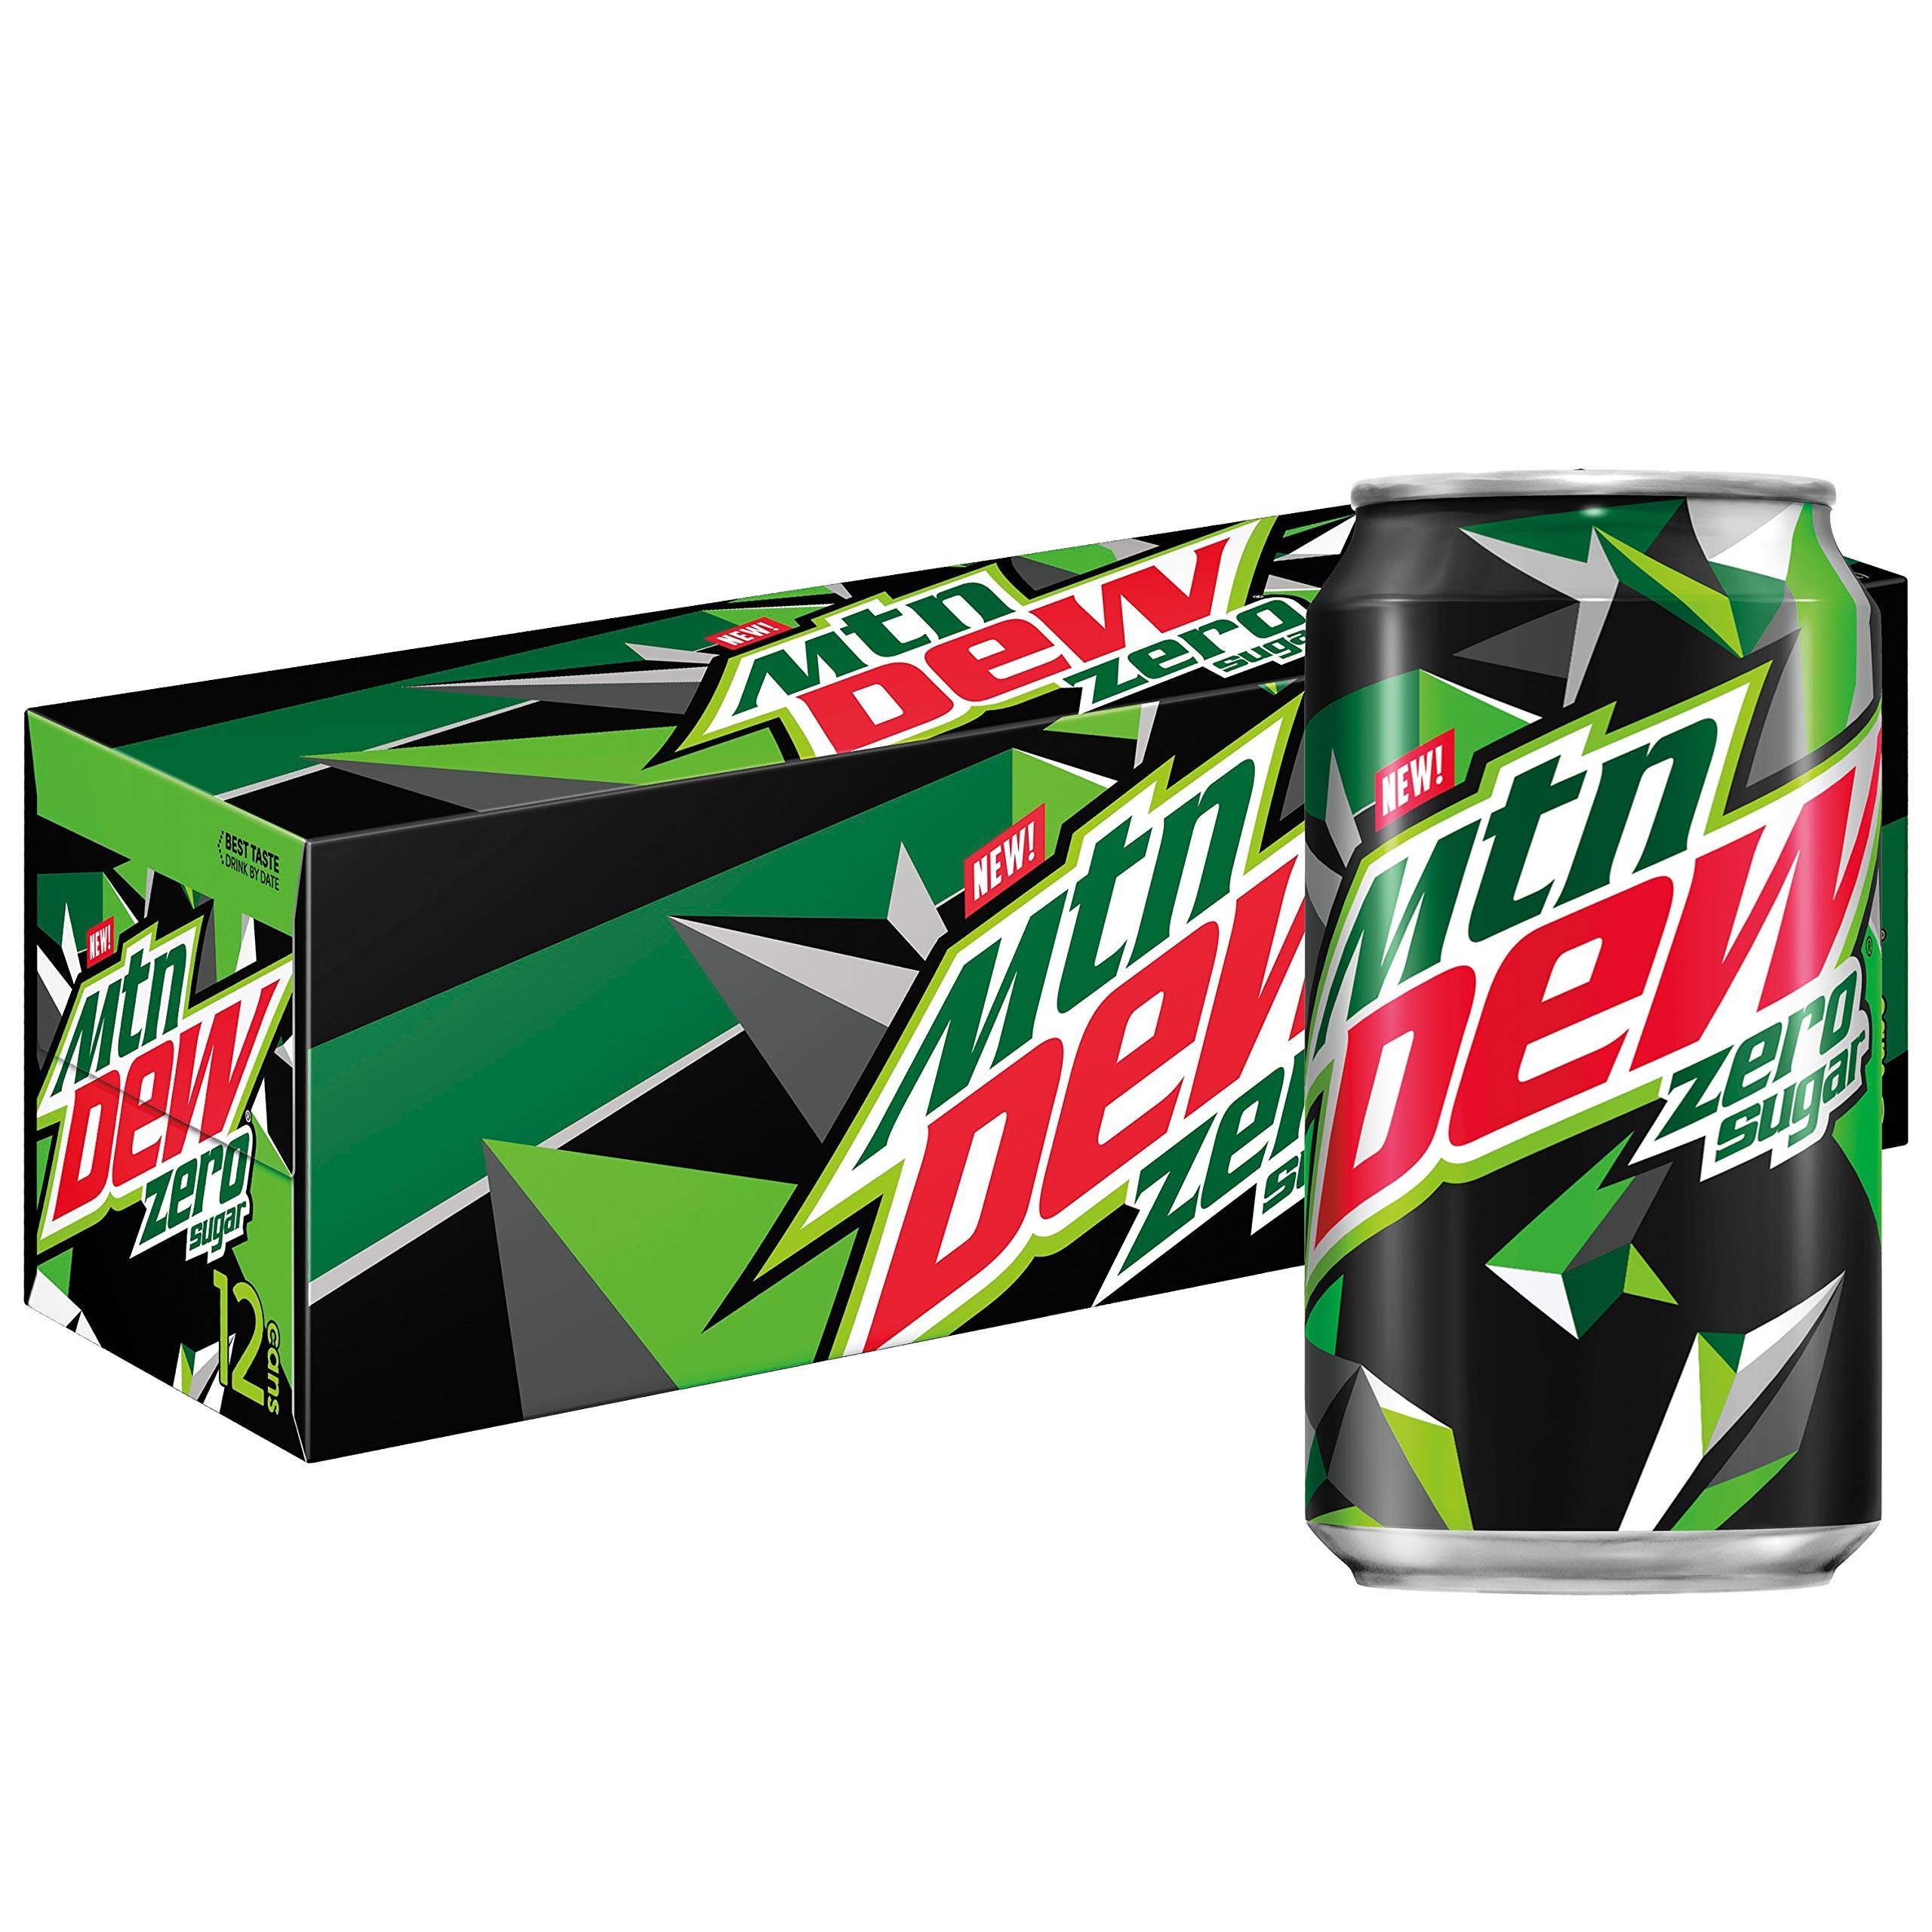
Item Name: Mountain Dew Zero Sugar, 12 Count
Product Description: energy drinks
Value: 12.0
Unit: Count

Price: 8.495